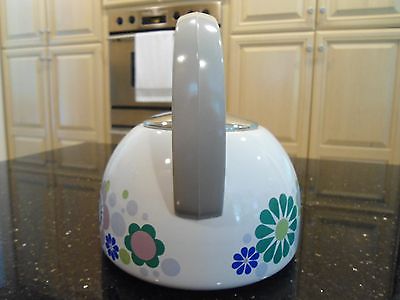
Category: kettle